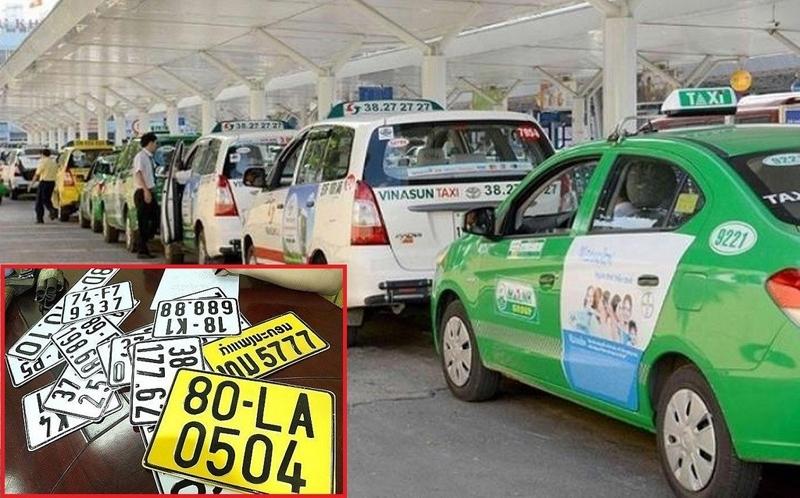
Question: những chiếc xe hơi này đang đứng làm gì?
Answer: những chiếc xe này đang đứng chờ khách